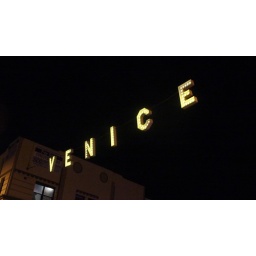
This sign was attached to the building we stayed in